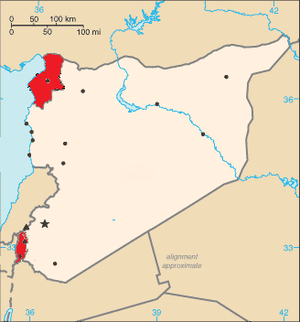
Carte des revendications territoriales (en rouge) de la Syrie
La frontière entre la Syrie et la Turquie est la frontière terrestre et maritime séparant deux pays du Proche-Orient : la Syrie et la Turquie.
Le sandjak autonome d'Alexandrette était un territoire constitué le 27 novembre 1918 au sein des Territoires ennemis occupés à partir des cazas d'Alexandrette, Antioche, Harim et Beylan. Il fut rattaché en 1920 à l'État d'Alep, en 1925 à l'État de Syrie et en 1930 à la République syrienne avant de déclarer son indépendance en 1938 comme État du Hatay. Il correspond à peu près à l'actuelle province turque du Hatay, située à l'extrémité orientale du littoral méditerranéen de la Turquie, à la frontière syrienne.
La Syrie, en forme longue la République arabe syrienne, est un pays d'Asie de l'Ouest situé sur la côte orientale de la mer Méditerranée. Elle possède des frontières terrestres avec la Turquie, l'Irak, la Jordanie, Israël, le Liban et une frontière maritime avec Chypre. Sa capitale est Damas.